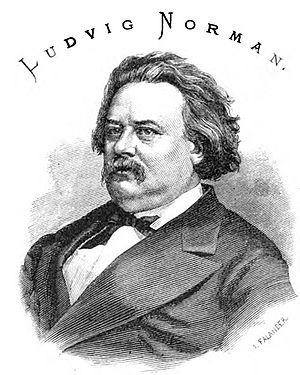
Fredrik Vilhelm Ludvig Norman est un compositeur, pianiste, enseignant et chef d'orchestre suédois. Elfrida Andrée a été son élève.